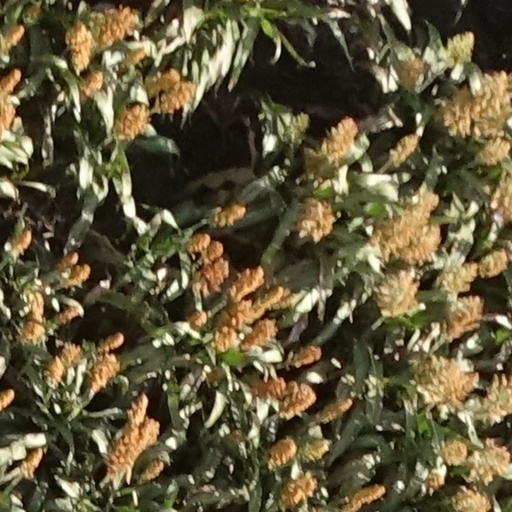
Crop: sorghum